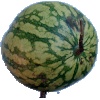
Label: Watermelon 1